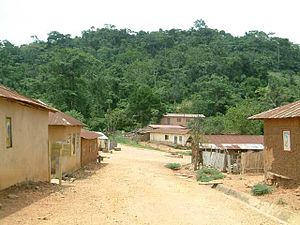
Plateaux (Togo)
Landsby i Plateaux
Plateaux er en af Togos fem regioner. Det er den arealmæssigt største region og den næststørste i folketal. Plateaux ligger centralt i den sydlige del af landet, og grænser grænser mod nord til regionen Centrale, mod syd til regionen Maritime, mod vest til Ghana og mod øst til Benin. Den administrative hovedsad er byen Atakpamé, og regionen er inddelt i præfekturene Agou, Amou, Danyi, Est-Mono, Haho, Kloto, Moyen-Mono, Ogou, Wawa. Floden Mono løber fra nord mod syd, gennem regionen.